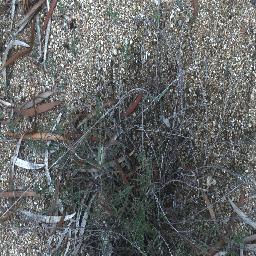
Label: negative